Villa Ludwigshöhe

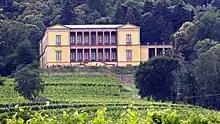
Villa Ludwigshöhe

Villa Ludwigshöhe is a former summer residence of Ludwig I of Bavaria overlooking Edenkoben and Rhodt unter Rietburg in Rhineland-Palatinate, Germany.